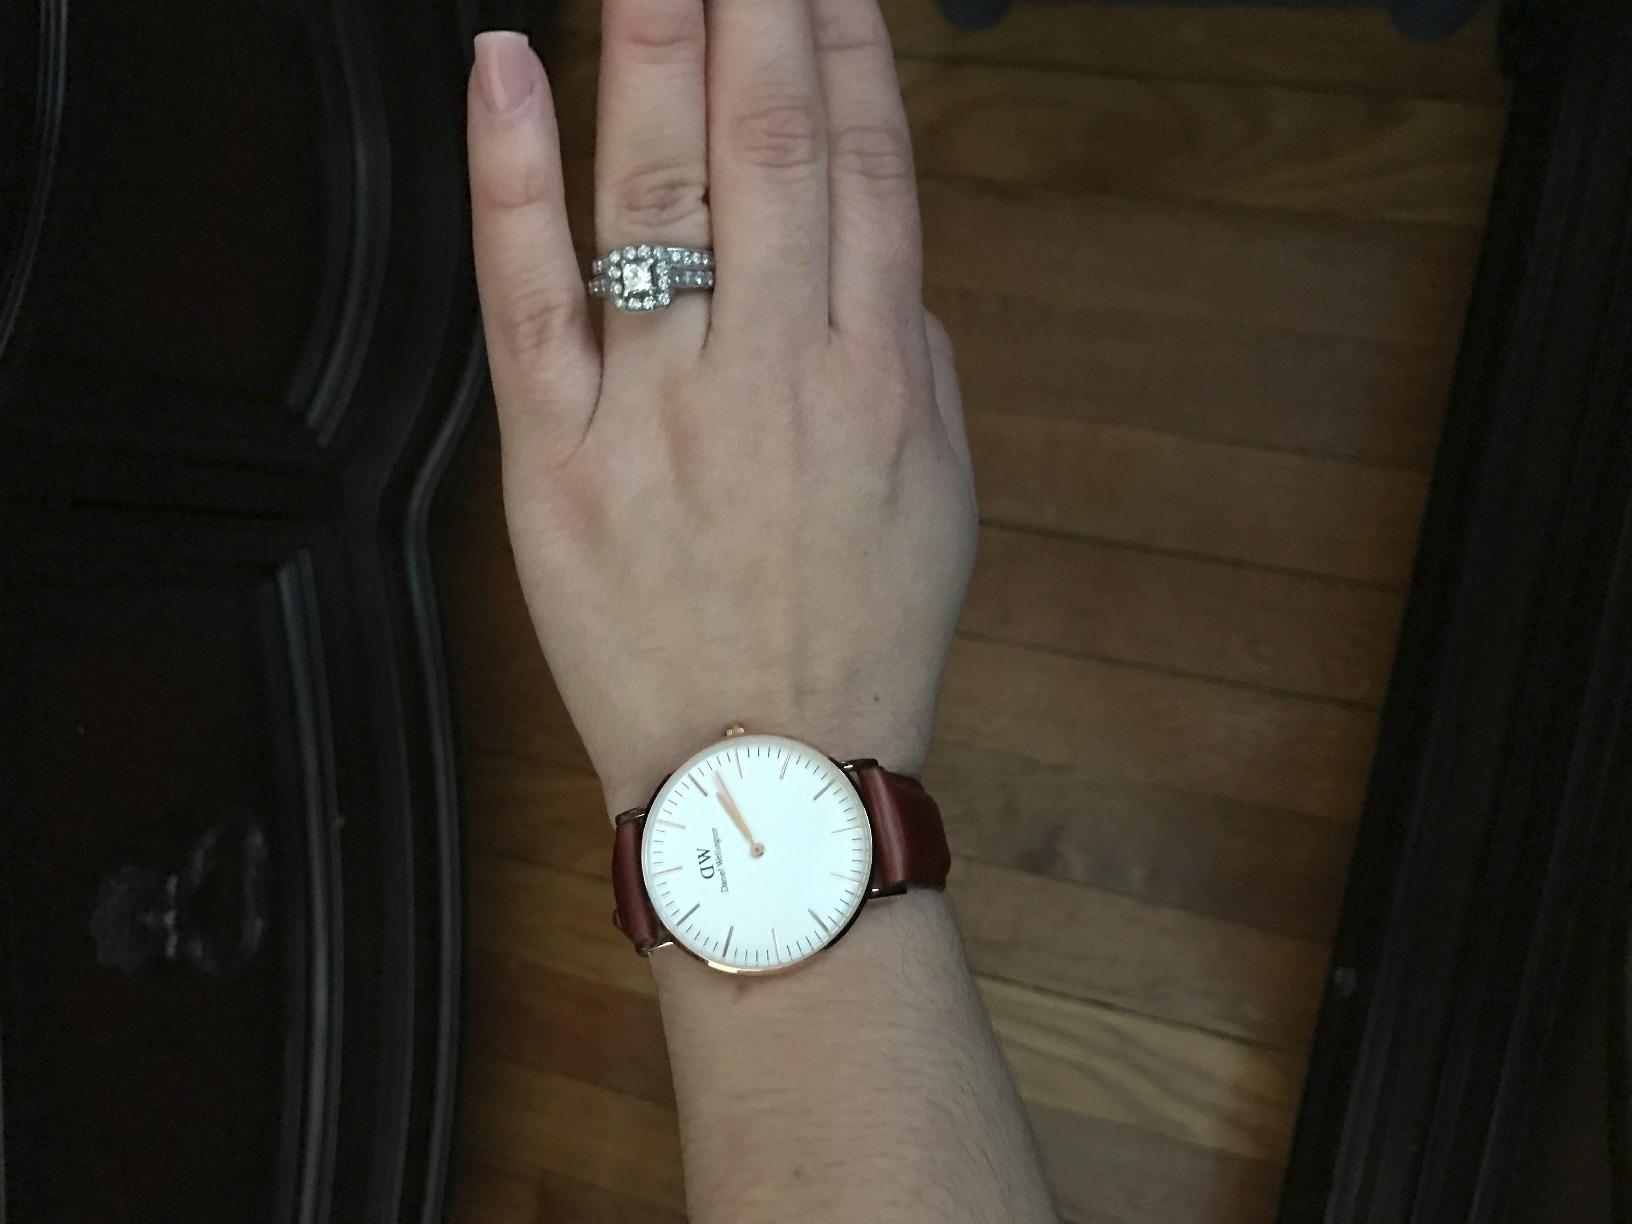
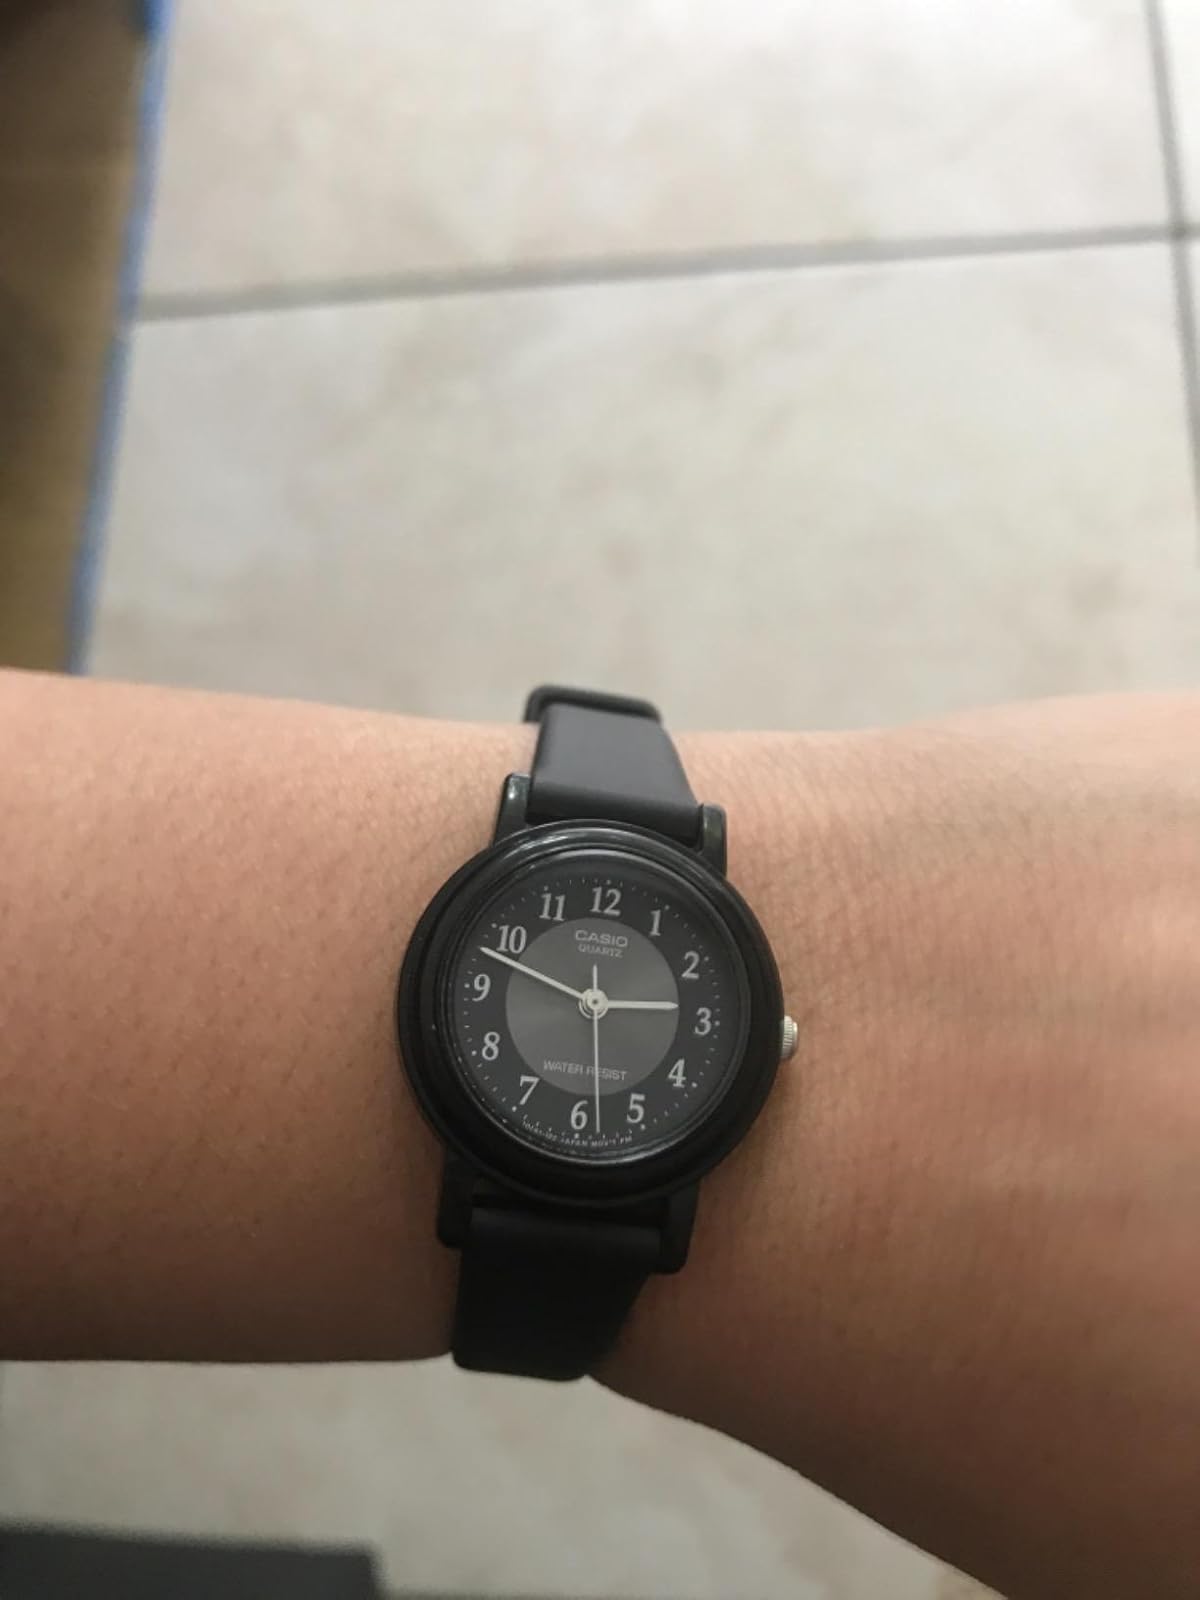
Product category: accessories_watch
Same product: no